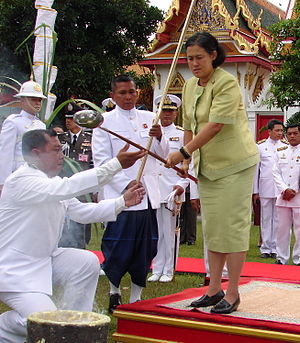
Sirindhorn / Foto galleri
"Prinsesse Maha Chakri Sirindhorn, født Prinsesse Sirindhorn Debaratanasuda Kitivadhanadulsobhak den 2. april, 1955, er den anden datter af Kong Bhumibol Adulyadej og Dronning Sirikit Kitiyakara. Thaier omtaler hende almindeligvis som Phra Thep, der betyder ""prinsesse engel"".